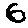
Label: 6